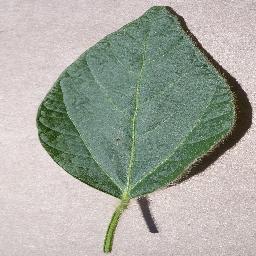
Label: Soybean___healthy